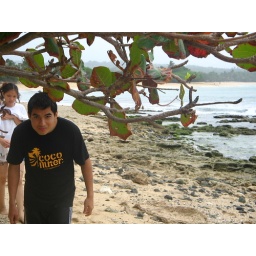
ducking under talisay trees at pagudpud beach ilocos norte